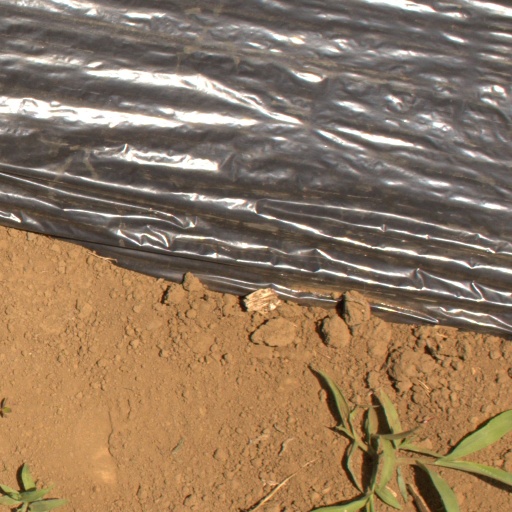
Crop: Jerusalem artichoke